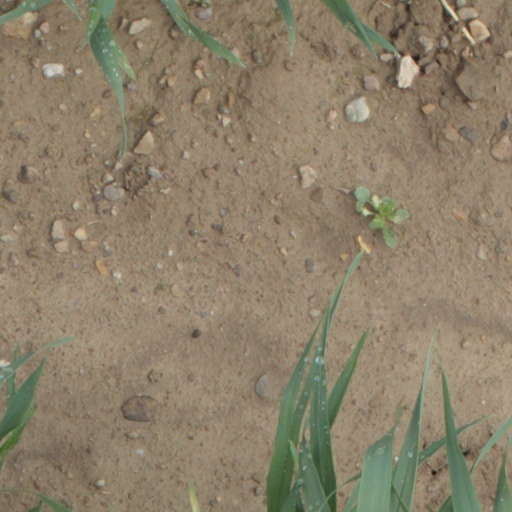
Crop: wheat